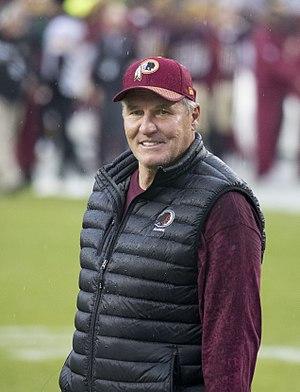
Mark Robert Rypien, né le 2 octobre 1962 à Calgary, est un joueur canadien de football américain.